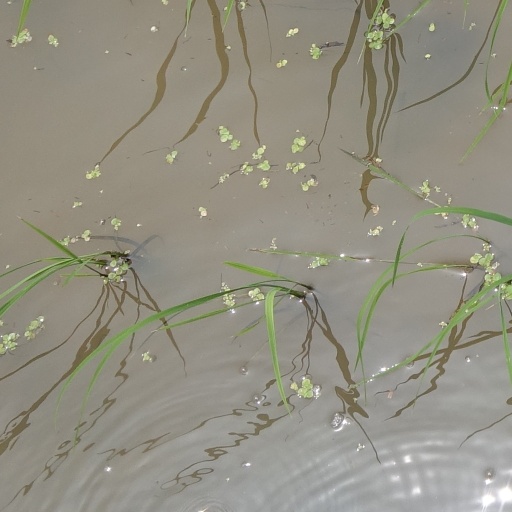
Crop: rice